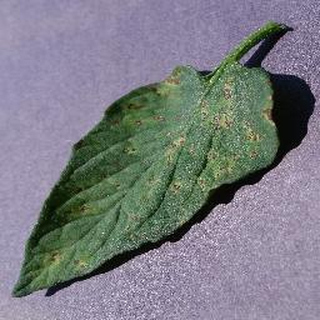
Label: tomato_septoria_leaf_spot